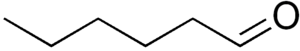
L'hexanal est un composé organique de la famille des aldéhydes, de formule brute C₆H₁₂O, isomère de l'hexanone, utilisé dans l'industrie du parfum et des arômes. Il peut être utilisé dans des réactions de Wittig et des aldolisations.